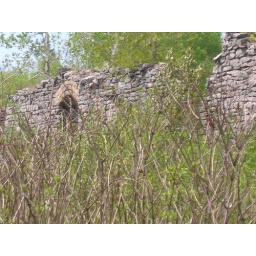
arch in cement plant wall - Raven Lake